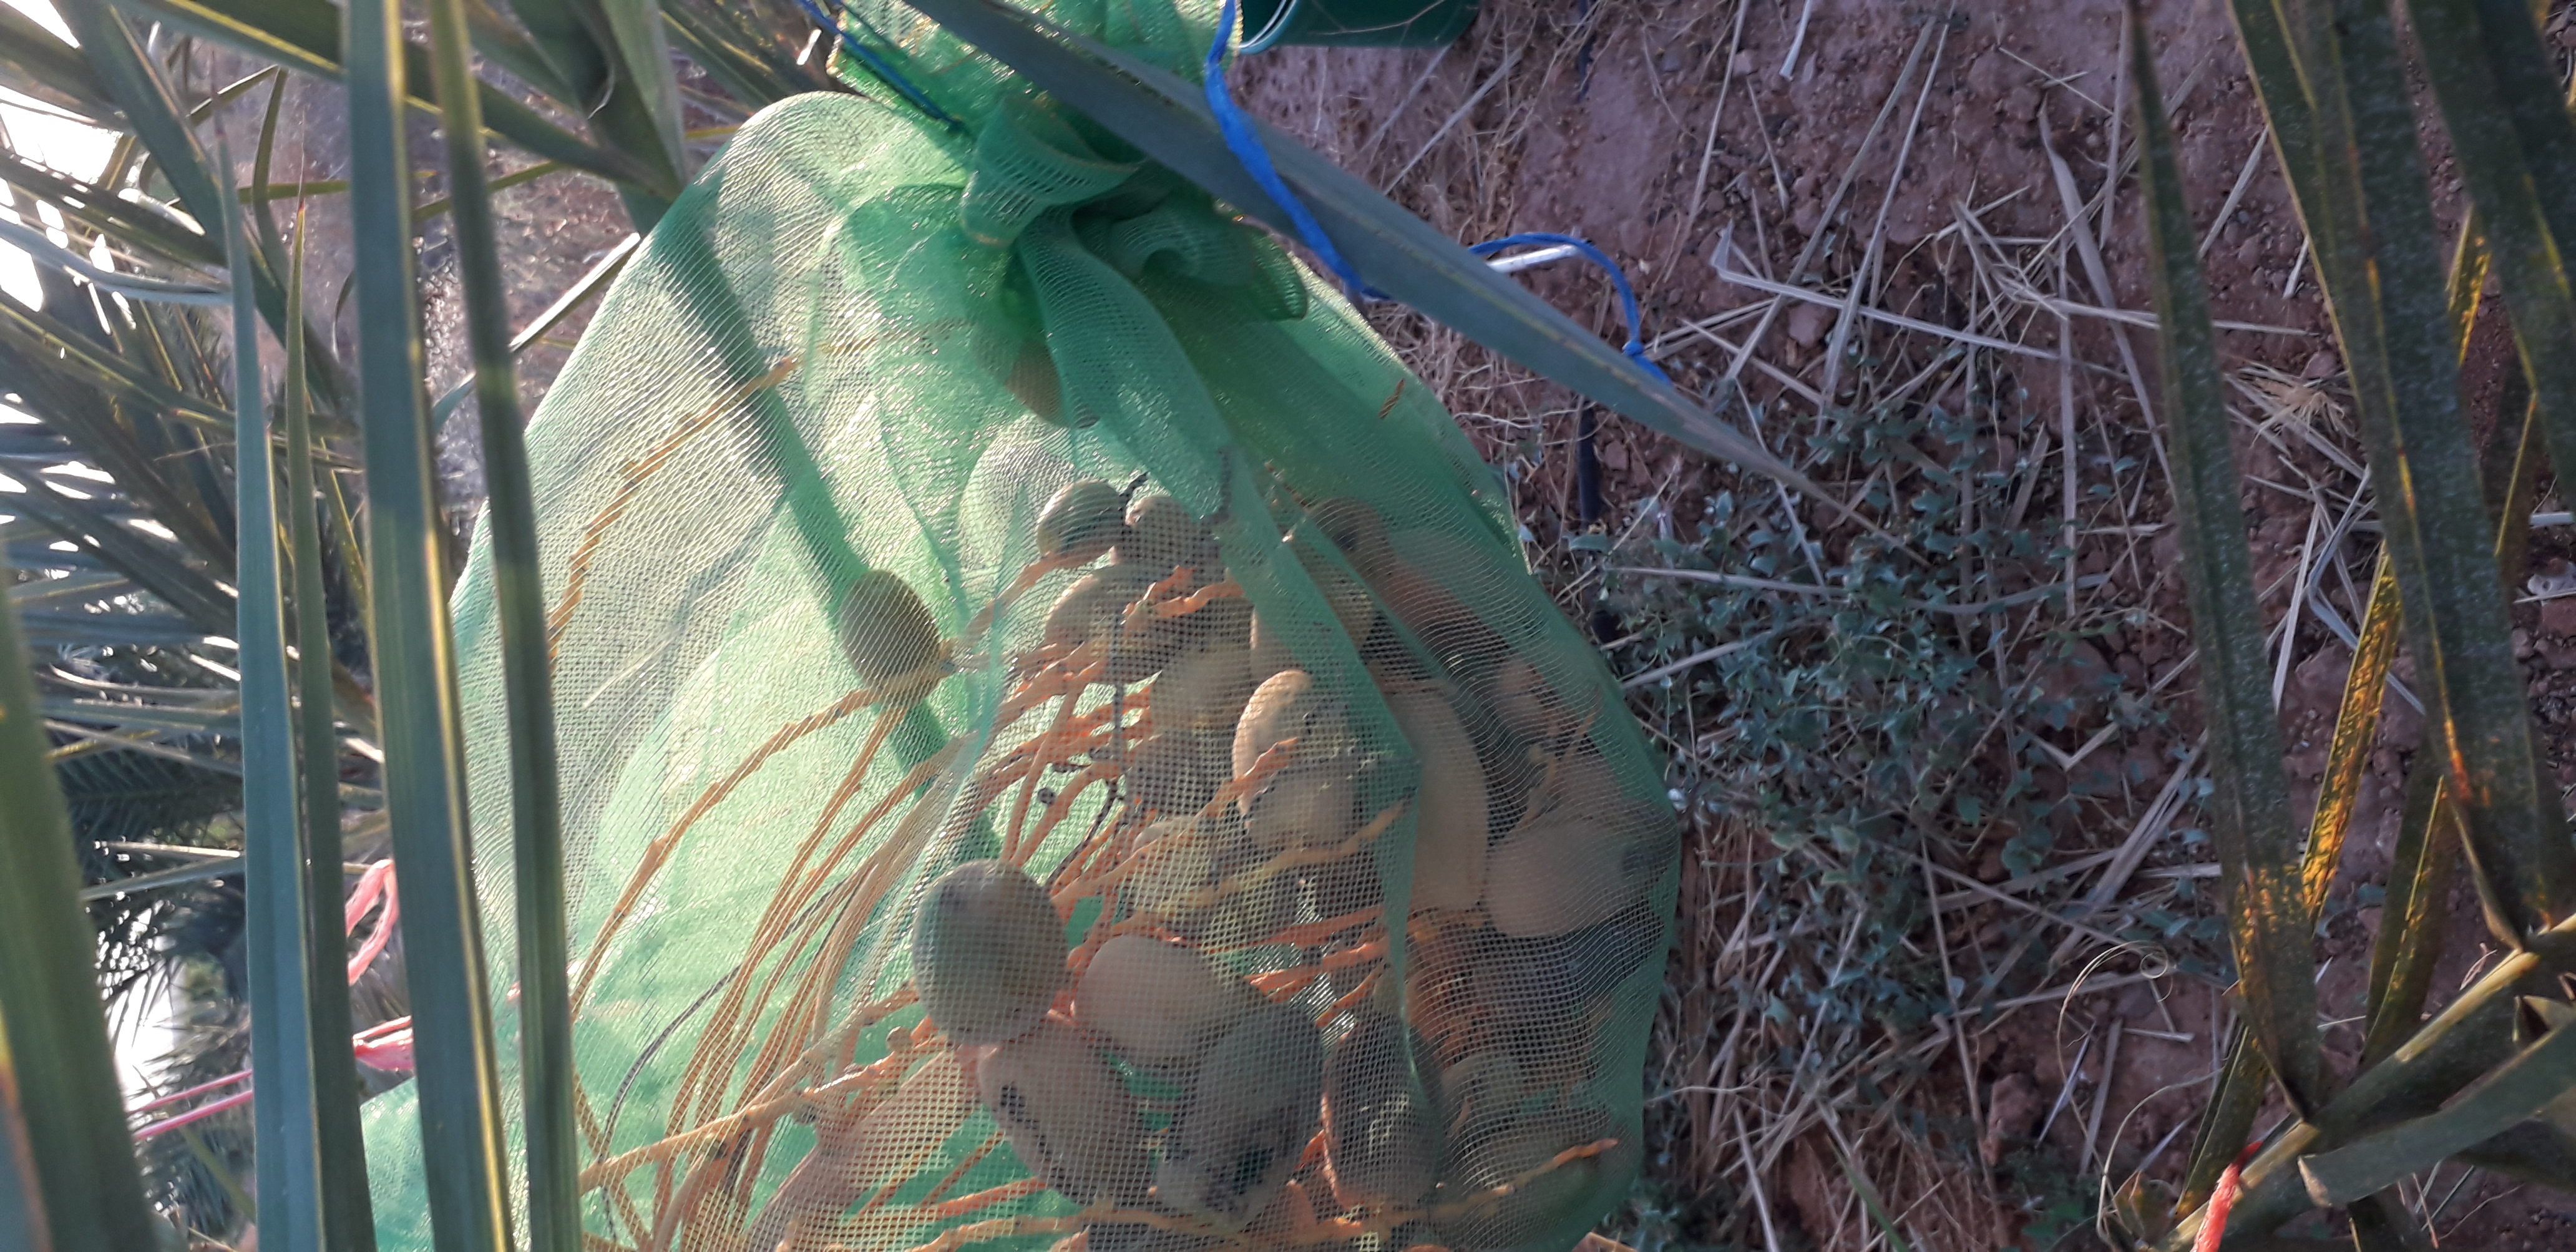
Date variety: Boumajhoul